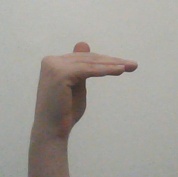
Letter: khaa